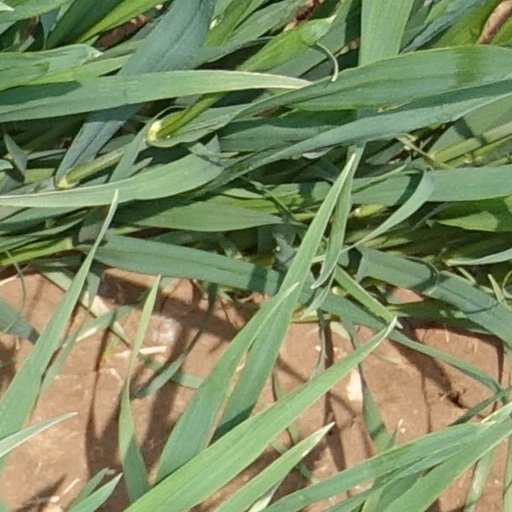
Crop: wheat